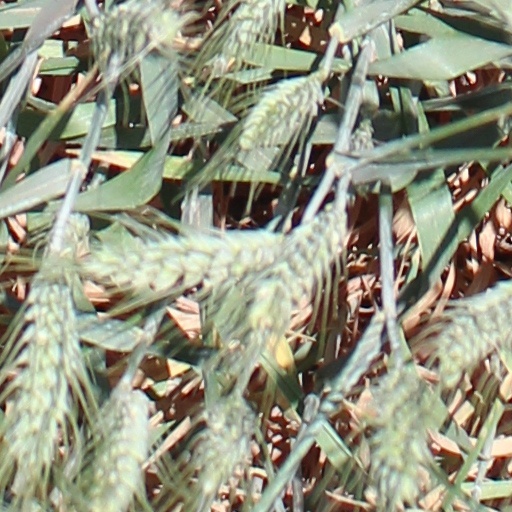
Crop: wheat